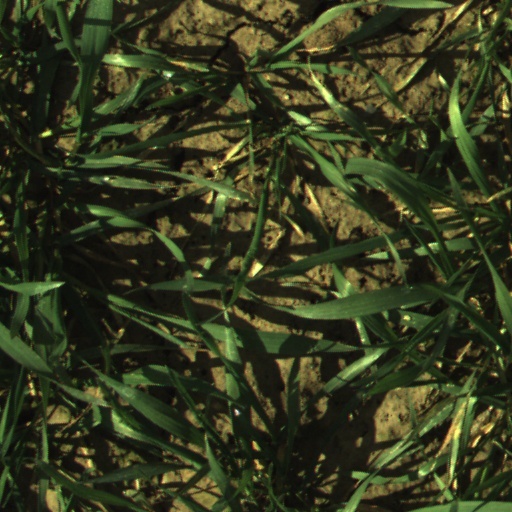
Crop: wheat